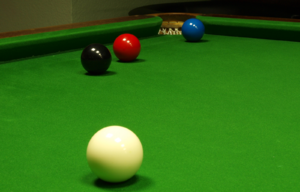
Le snooker est une des variantes du billard. Il se joue à deux ou en équipes de deux sur une grande table avec une « bille de choc » et des « billes objets » : quinze rouges valant un point chacune et six couleurs : une jaune, une verte, une brune, une bleue, une rose et une noire, valant respectivement de deux à sept points.
Le billard est un jeu d'adresse à un ou plusieurs joueurs qui se pratique sur une table, recouverte d'un tissu et bordée de bandes, sur laquelle on fait rouler des billes que l’on frappe à l’aide d’une queue.